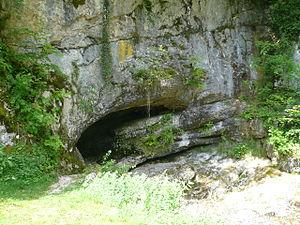
Entrée de la grotte de Prérouge située en la commune d'Arith, Savoie, Rhône-Alpes, France.
La montagne de Bange fait partie du massif des Bauges et est située au nord de la chaîne du mont Revard dans les Alpes.
Arith est une commune française située dans le département de la Savoie, en région Auvergne-Rhône-Alpes.